Fiber pull-out

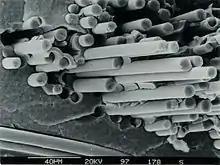

In ceramic matrix composite material this mechanism is not a failure mechanism, but essential for its fracture toughness, which is several factors above that of conventional ceramics.